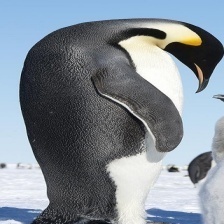
Species: EMPEROR PENGUIN
Scientific name: APTENODYTES FORSTERI
ImageNet parent category: king_penguin